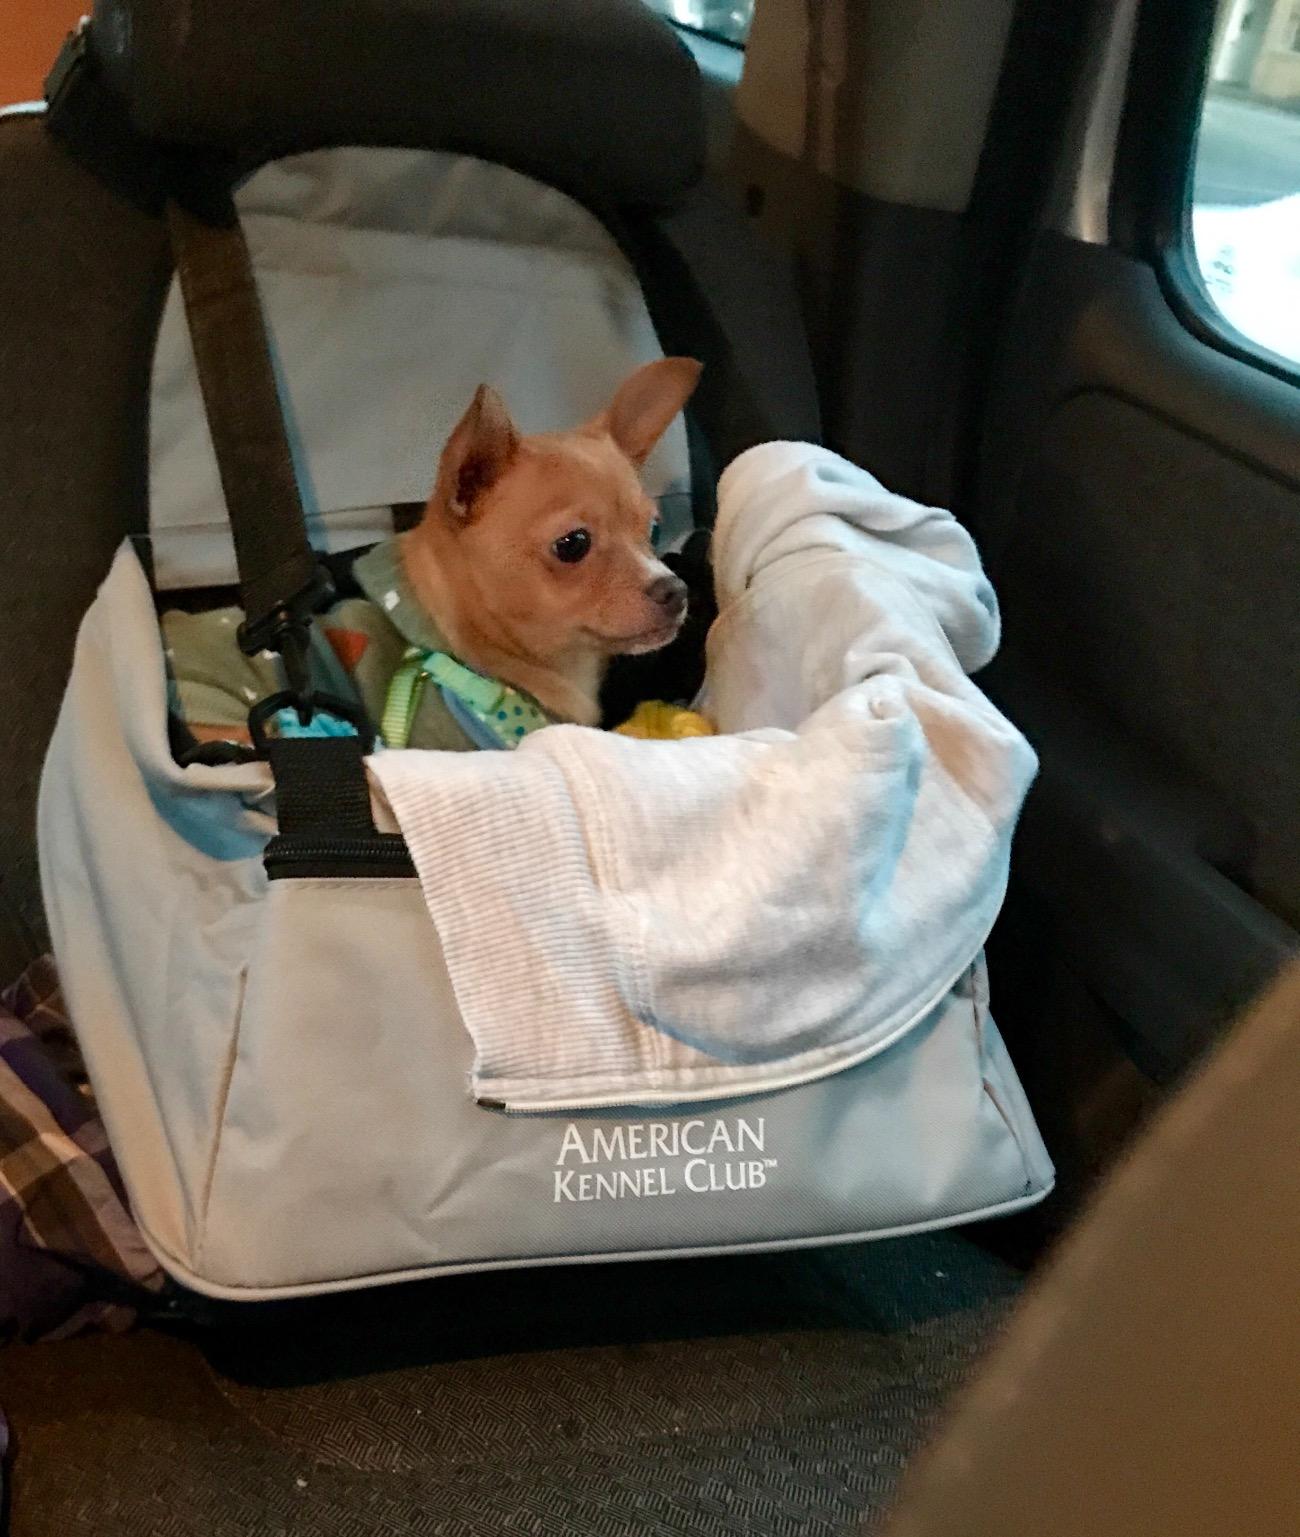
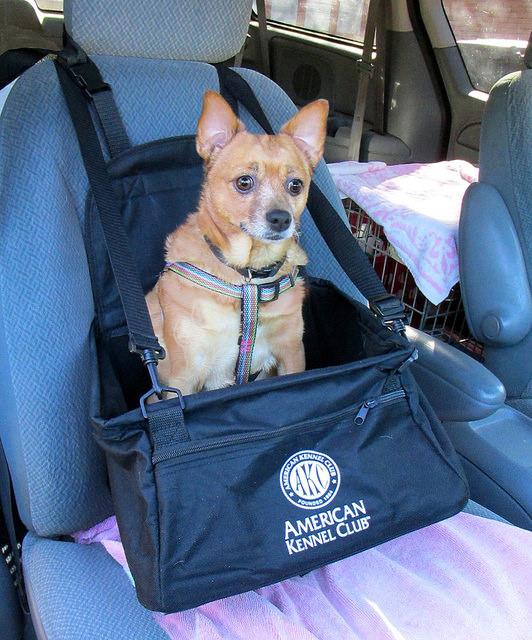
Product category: items_kennel
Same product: no